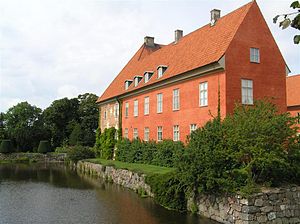
Kullen
Krapperup slot.
"Kullen er navnet på det lange forbjerg, og området omkring, der ligger i Höganäs kommun i det nordvestlige Skåne, mellem Øresund og Skälderviken. Kullen-halvøen ligger som en spydspids lige over Nordsjælland. På svensk gør man forskel på bjerget og området, Kullaberg og Kullabygden. På Kullen findes flere kystbyer som om sommeren er populære bade- og sejlsteder, bl.a. Mølle, Nyhamnsläge, Viken og Arild. Kullen er ofte kaldet ""den skånske riviera"".